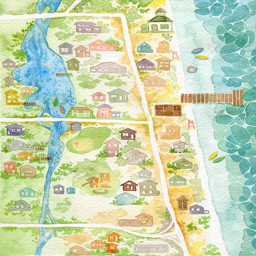
map that i drew a while ago , just before we moved .